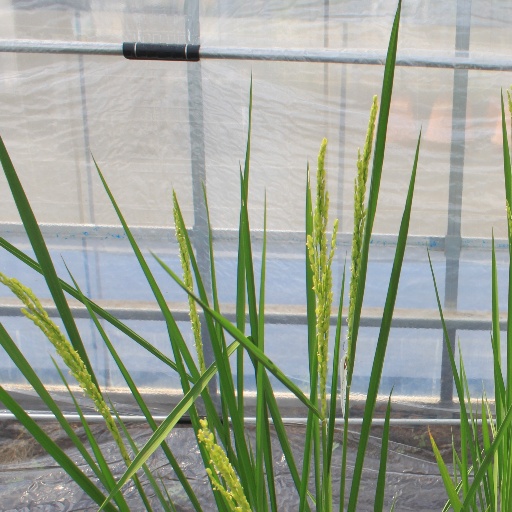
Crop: rice